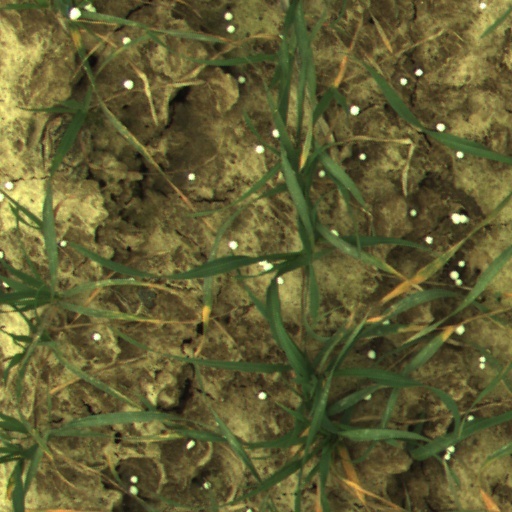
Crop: wheat